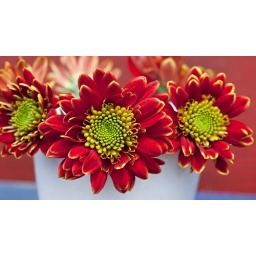
Red flowers in white vase